Mazowe River

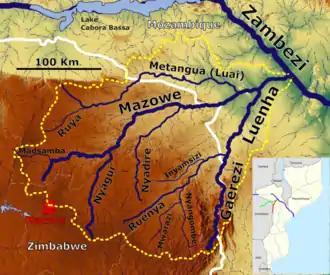
Mazowe River in the Luenha River catchment (center)

The Mazowe River (previously called Mazoe River) is a river in Zimbabwe and Mozambique, where it is called Rio Mazoe or Rio Mazoé.